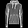
Label: Pullover